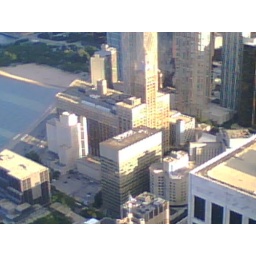
Picture taken from 94th floor of the Hancock building in Chicago. Sept 9, 2007